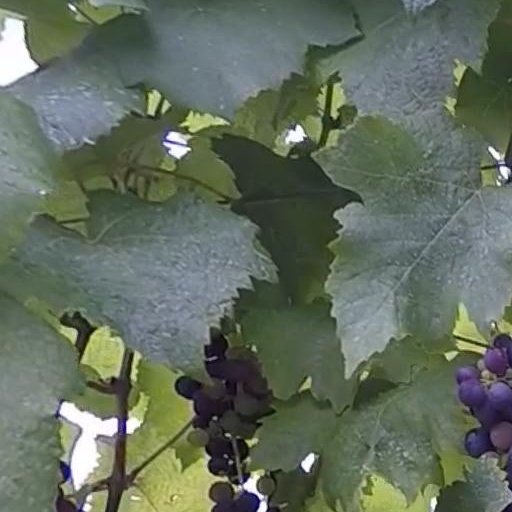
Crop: grape